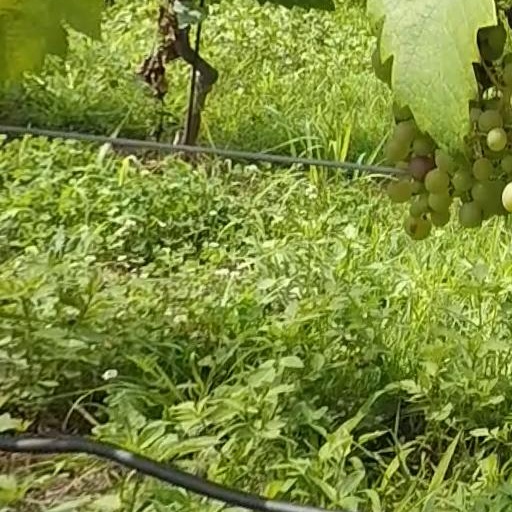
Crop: grape